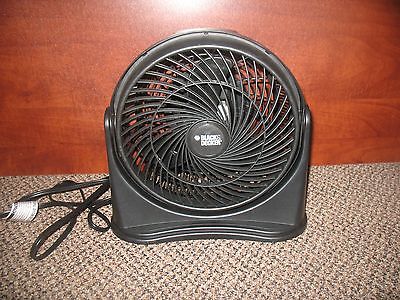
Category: fan